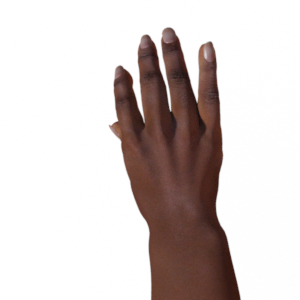
Label: paper